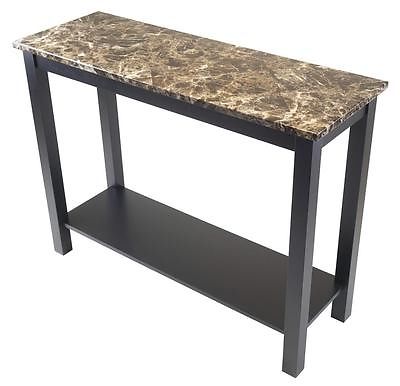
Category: table